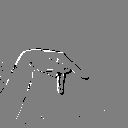
ASL letter: p